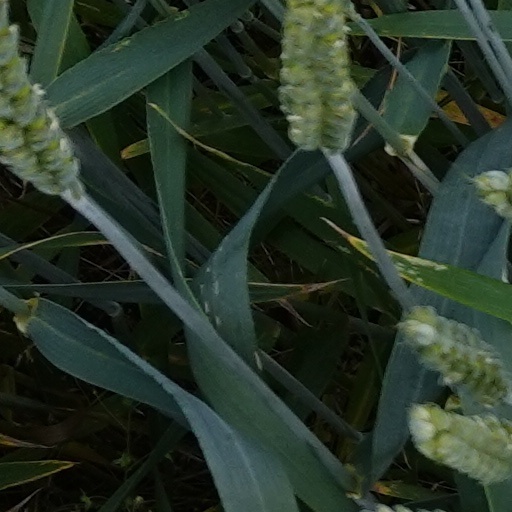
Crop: wheat